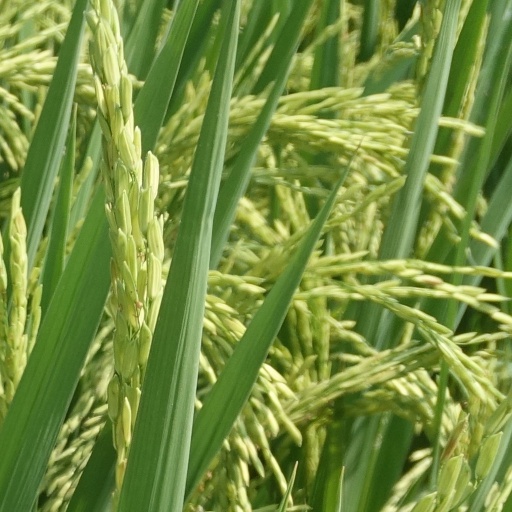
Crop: rice